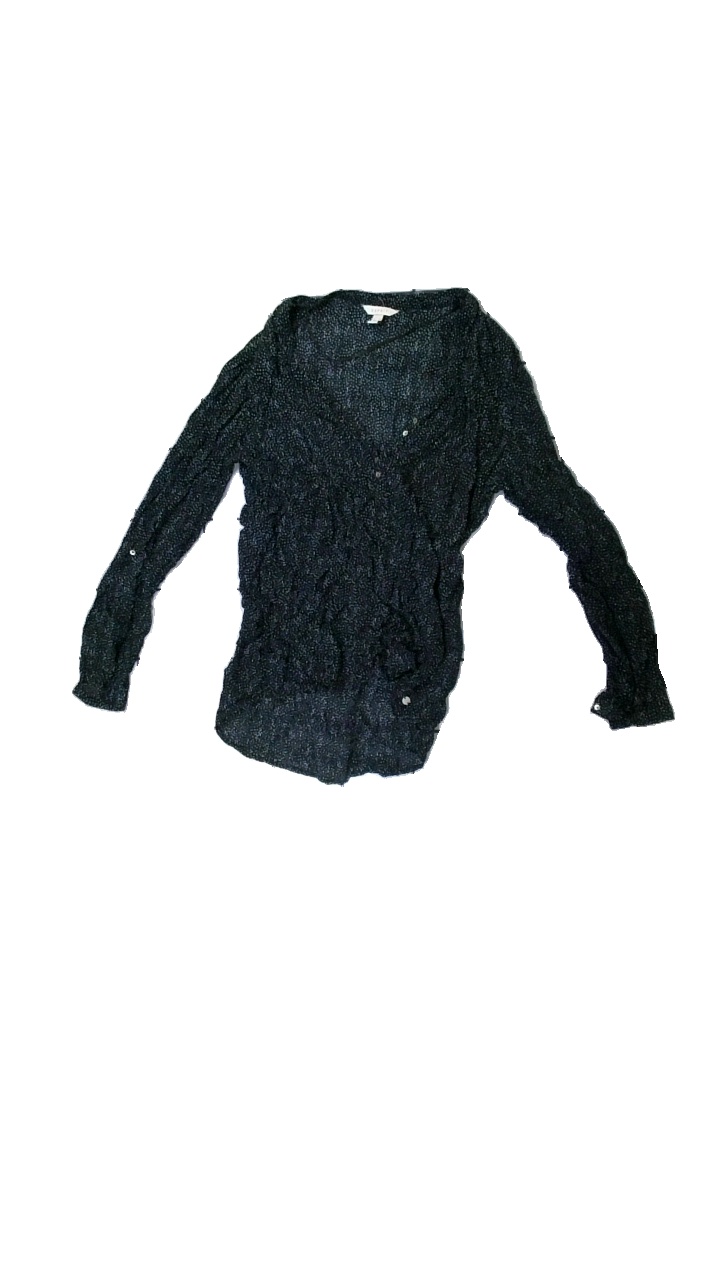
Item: Blouse (Ladies)
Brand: Missing
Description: black blouse with white dots
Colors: Black, White
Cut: Regular
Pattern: Dots
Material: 100% Viscose
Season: All
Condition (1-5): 5
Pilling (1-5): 5
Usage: Reuse
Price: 50-100